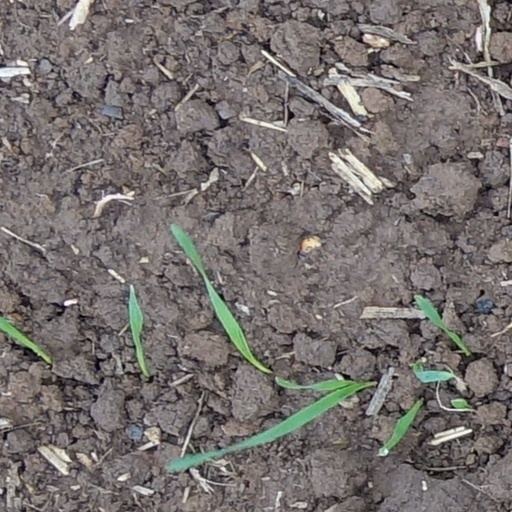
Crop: wheat